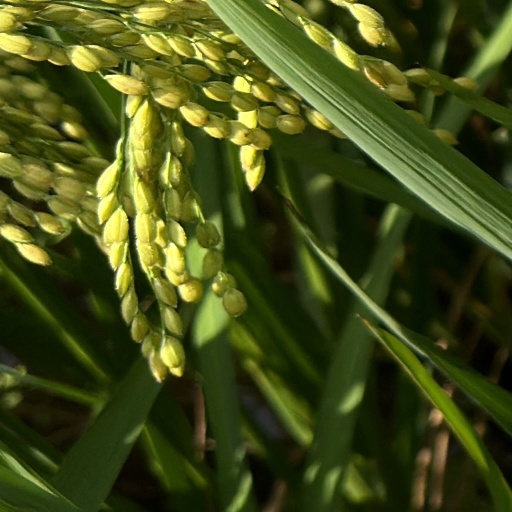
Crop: rice